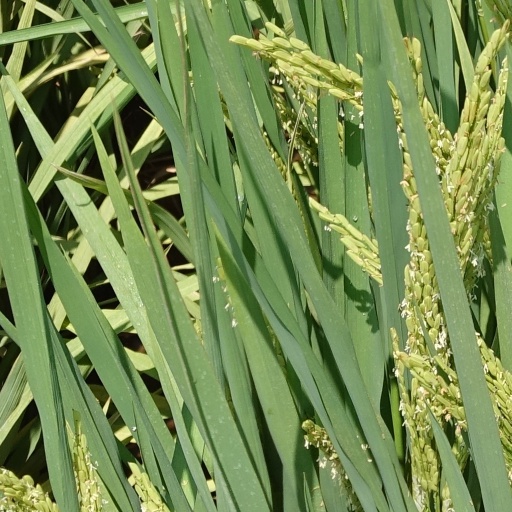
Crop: rice